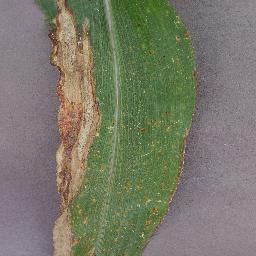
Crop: corn
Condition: (maize)_northern_blight